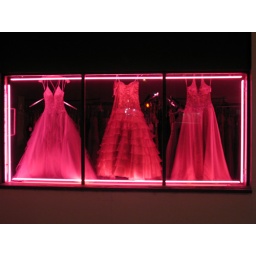
sweet trashy 16...all your tacky dresses at the tacky dress shop across the street from the strip club in Medford